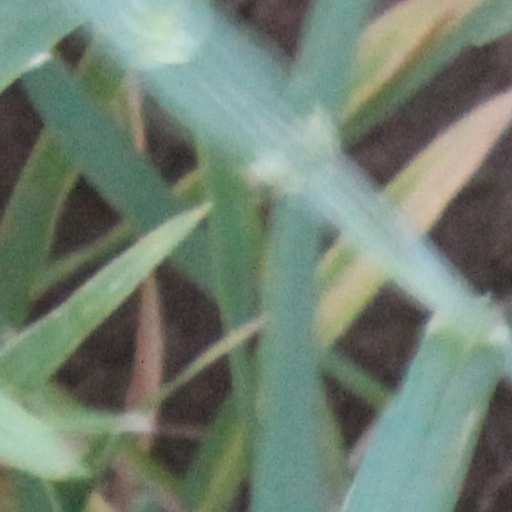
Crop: wheat